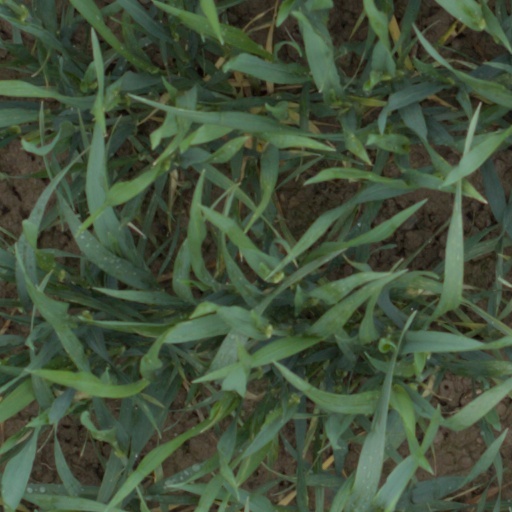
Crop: wheat